Texas A&M–Kingsville Javelinas

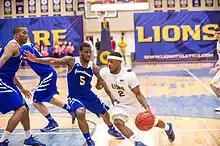
The Javelinas men's basketball team in action against Texas A&M–Commerce in 2015

Baseball began as a competitive team sport at the school in 1926. As the national pastime, it was immediately popular among students, faculty, and administration. Unfortunately, the vast distance between schools and the limited number of teams with baseball] programs made justifying the enormous cost to the new school difficult. To much chagrin, the school discontinued the program in 1930.